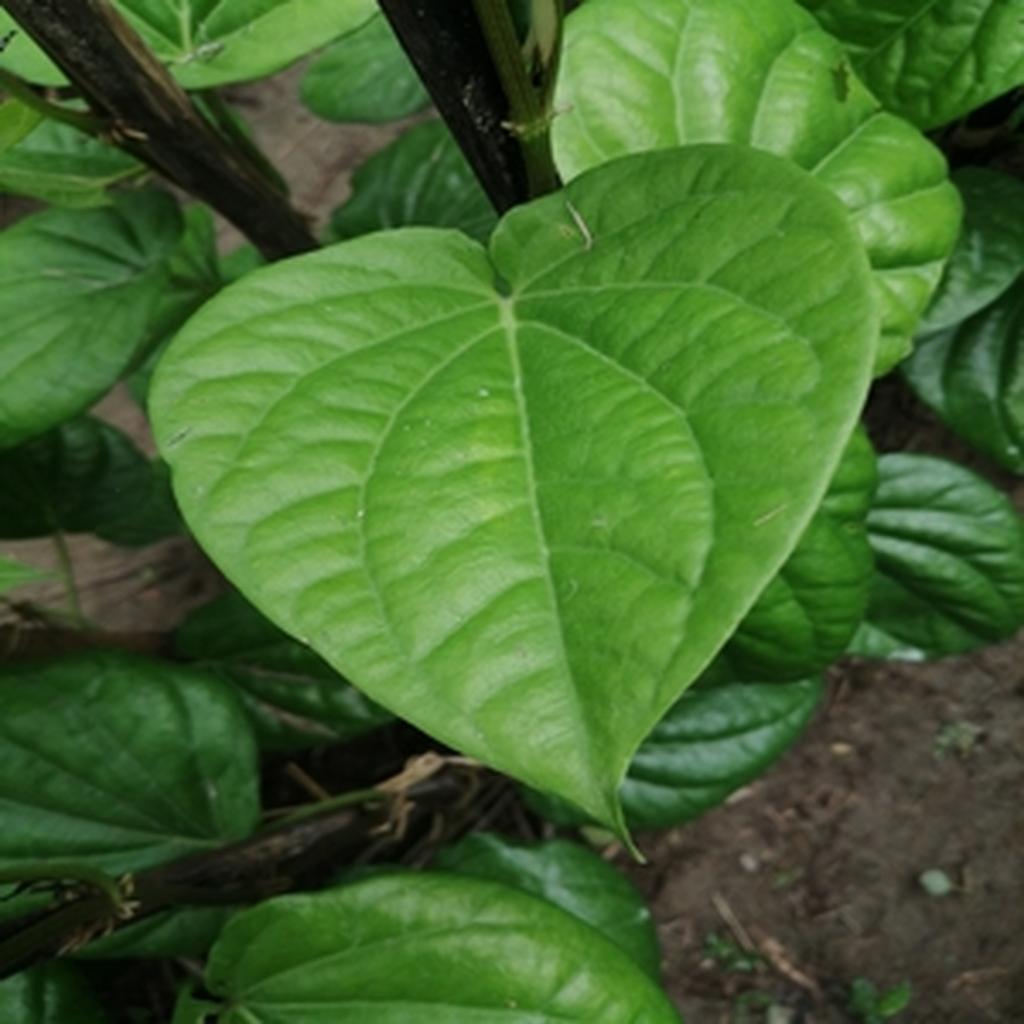
Label: Healthy_Leaf